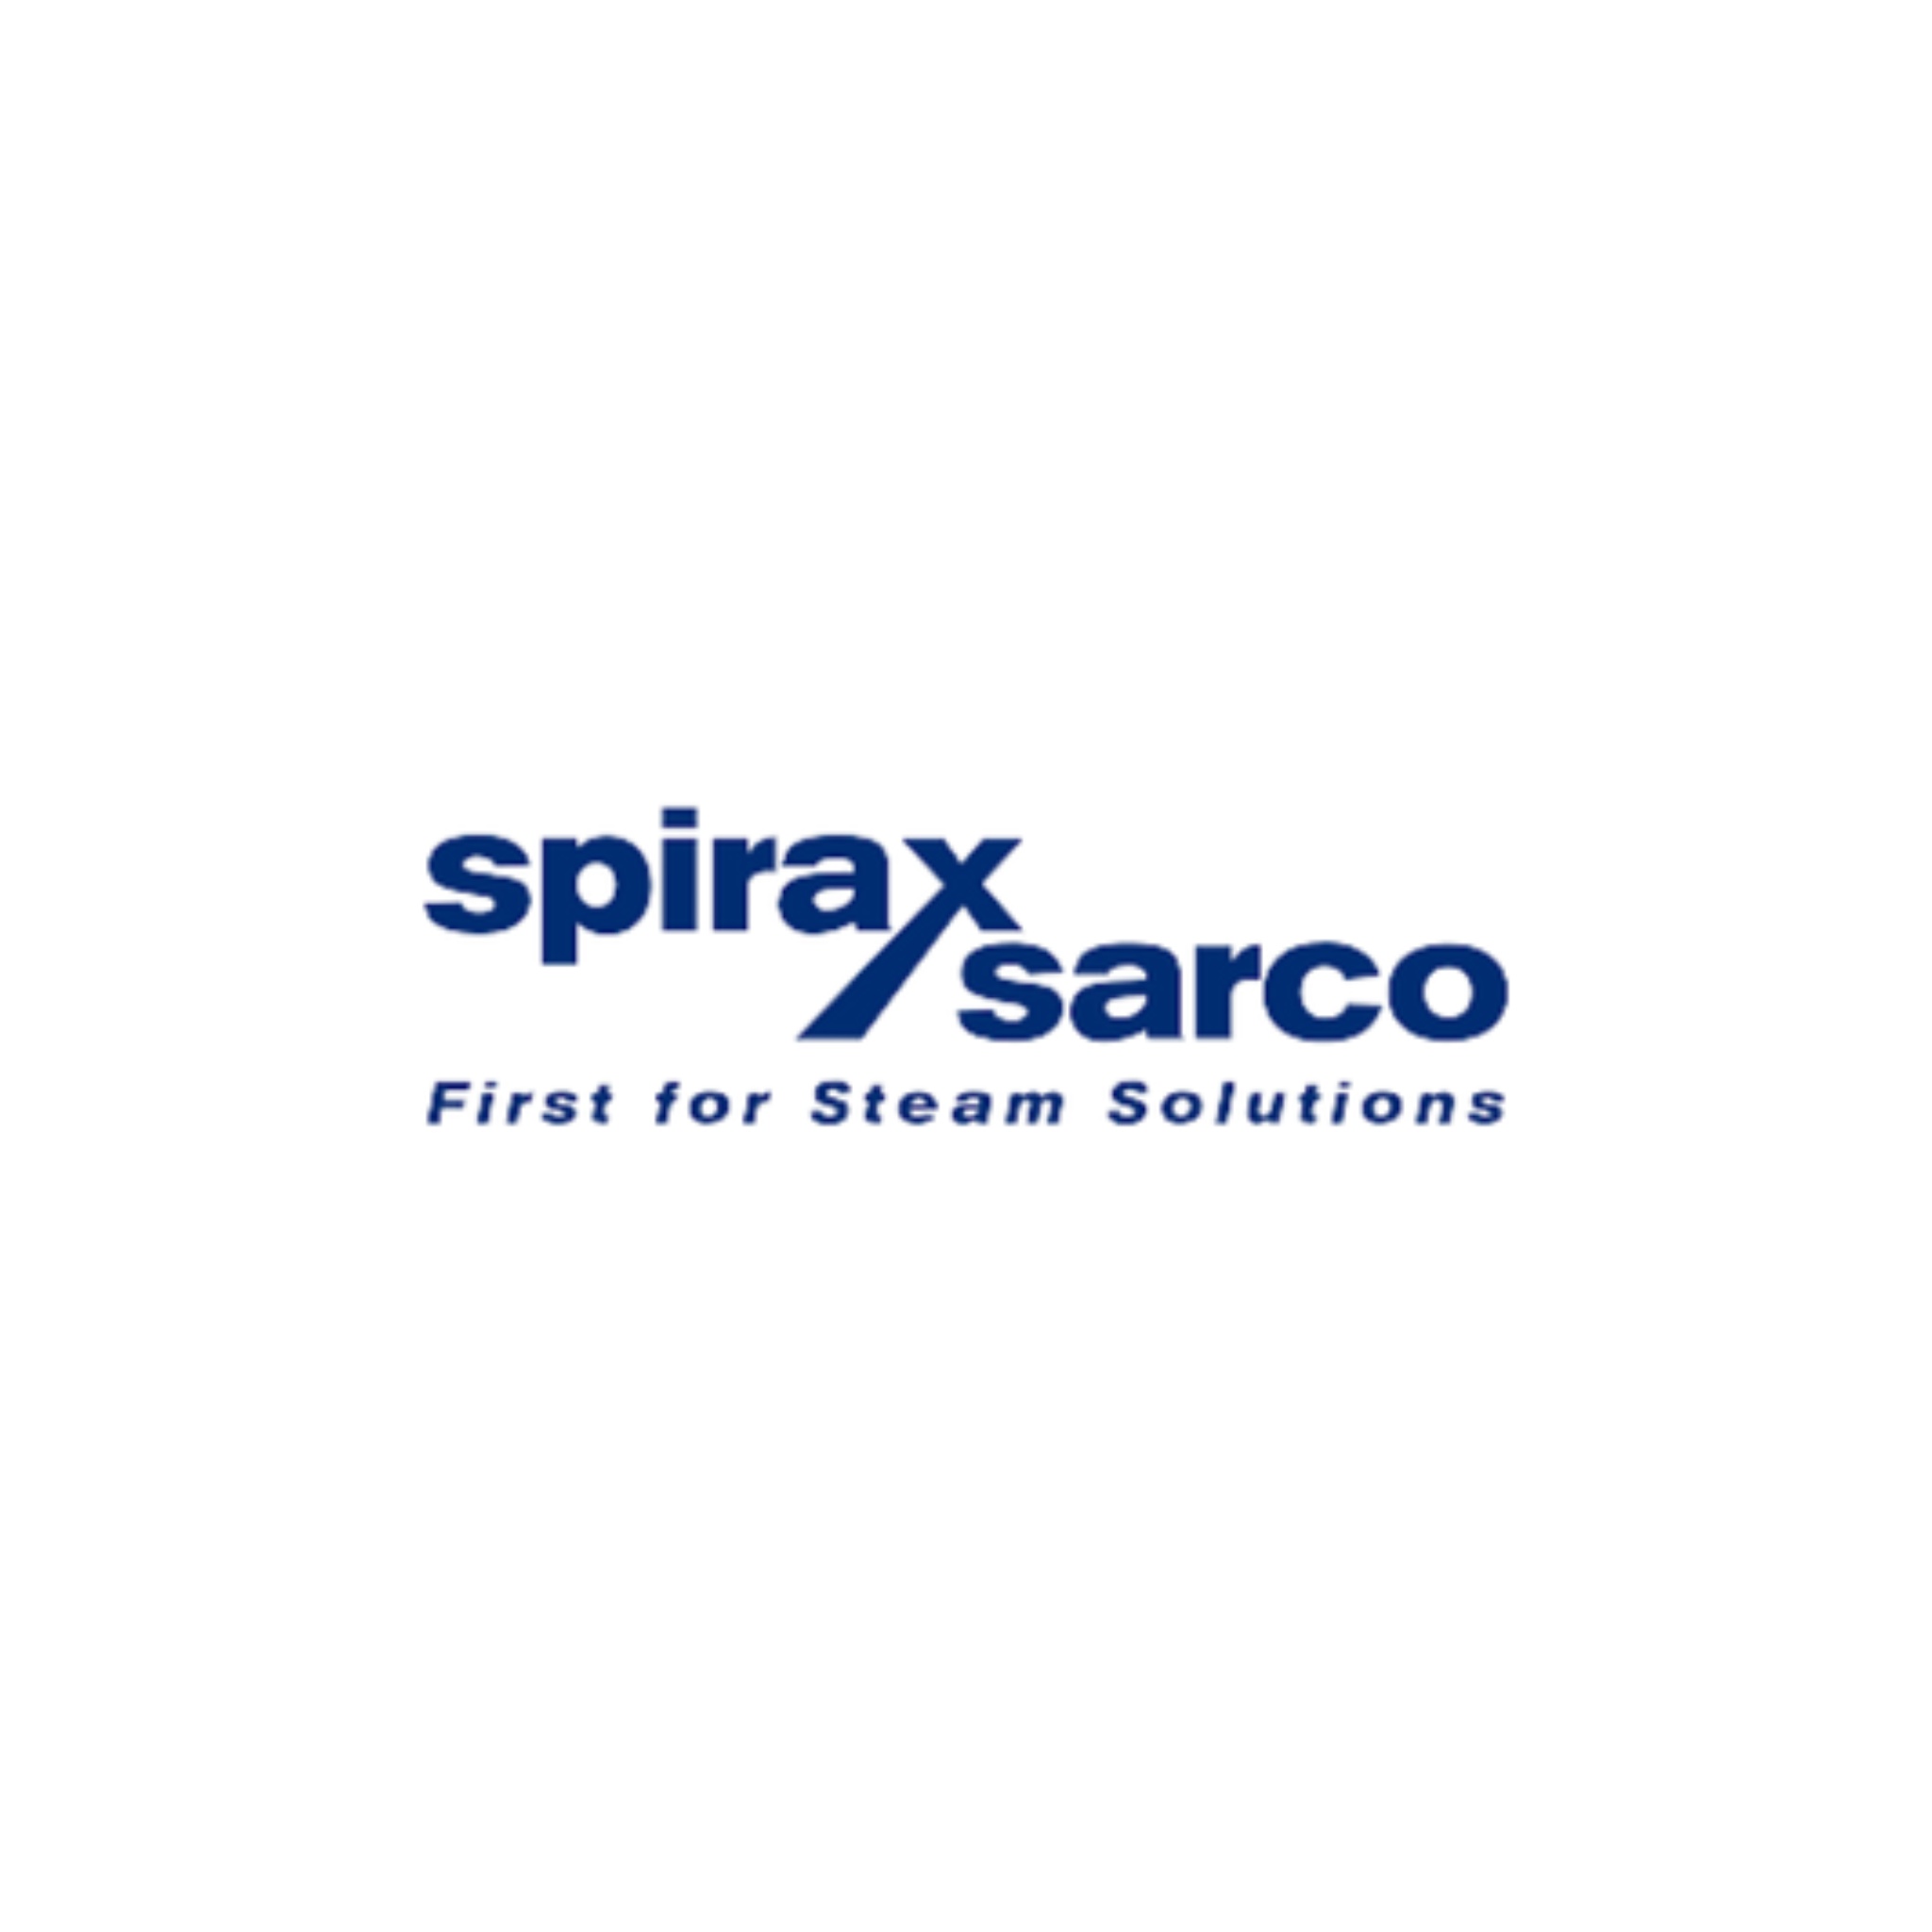
Spirax-Sarco 62795 B3-75 InvBucketTrap 1" NPT
B3-75 InvBucketTrap 1" NPT
Brand: Spirax-Sarco
Category: Hardware > Plumbing > Plumbing Fixture Hardware & Parts > Drain Components > Plumbing Traps